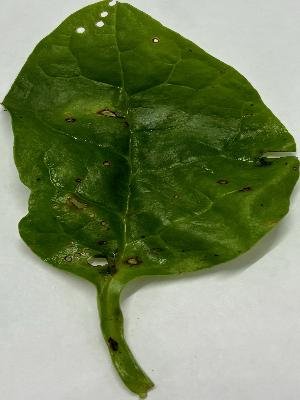
Label: Bacterial-Spot